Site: brandenburg
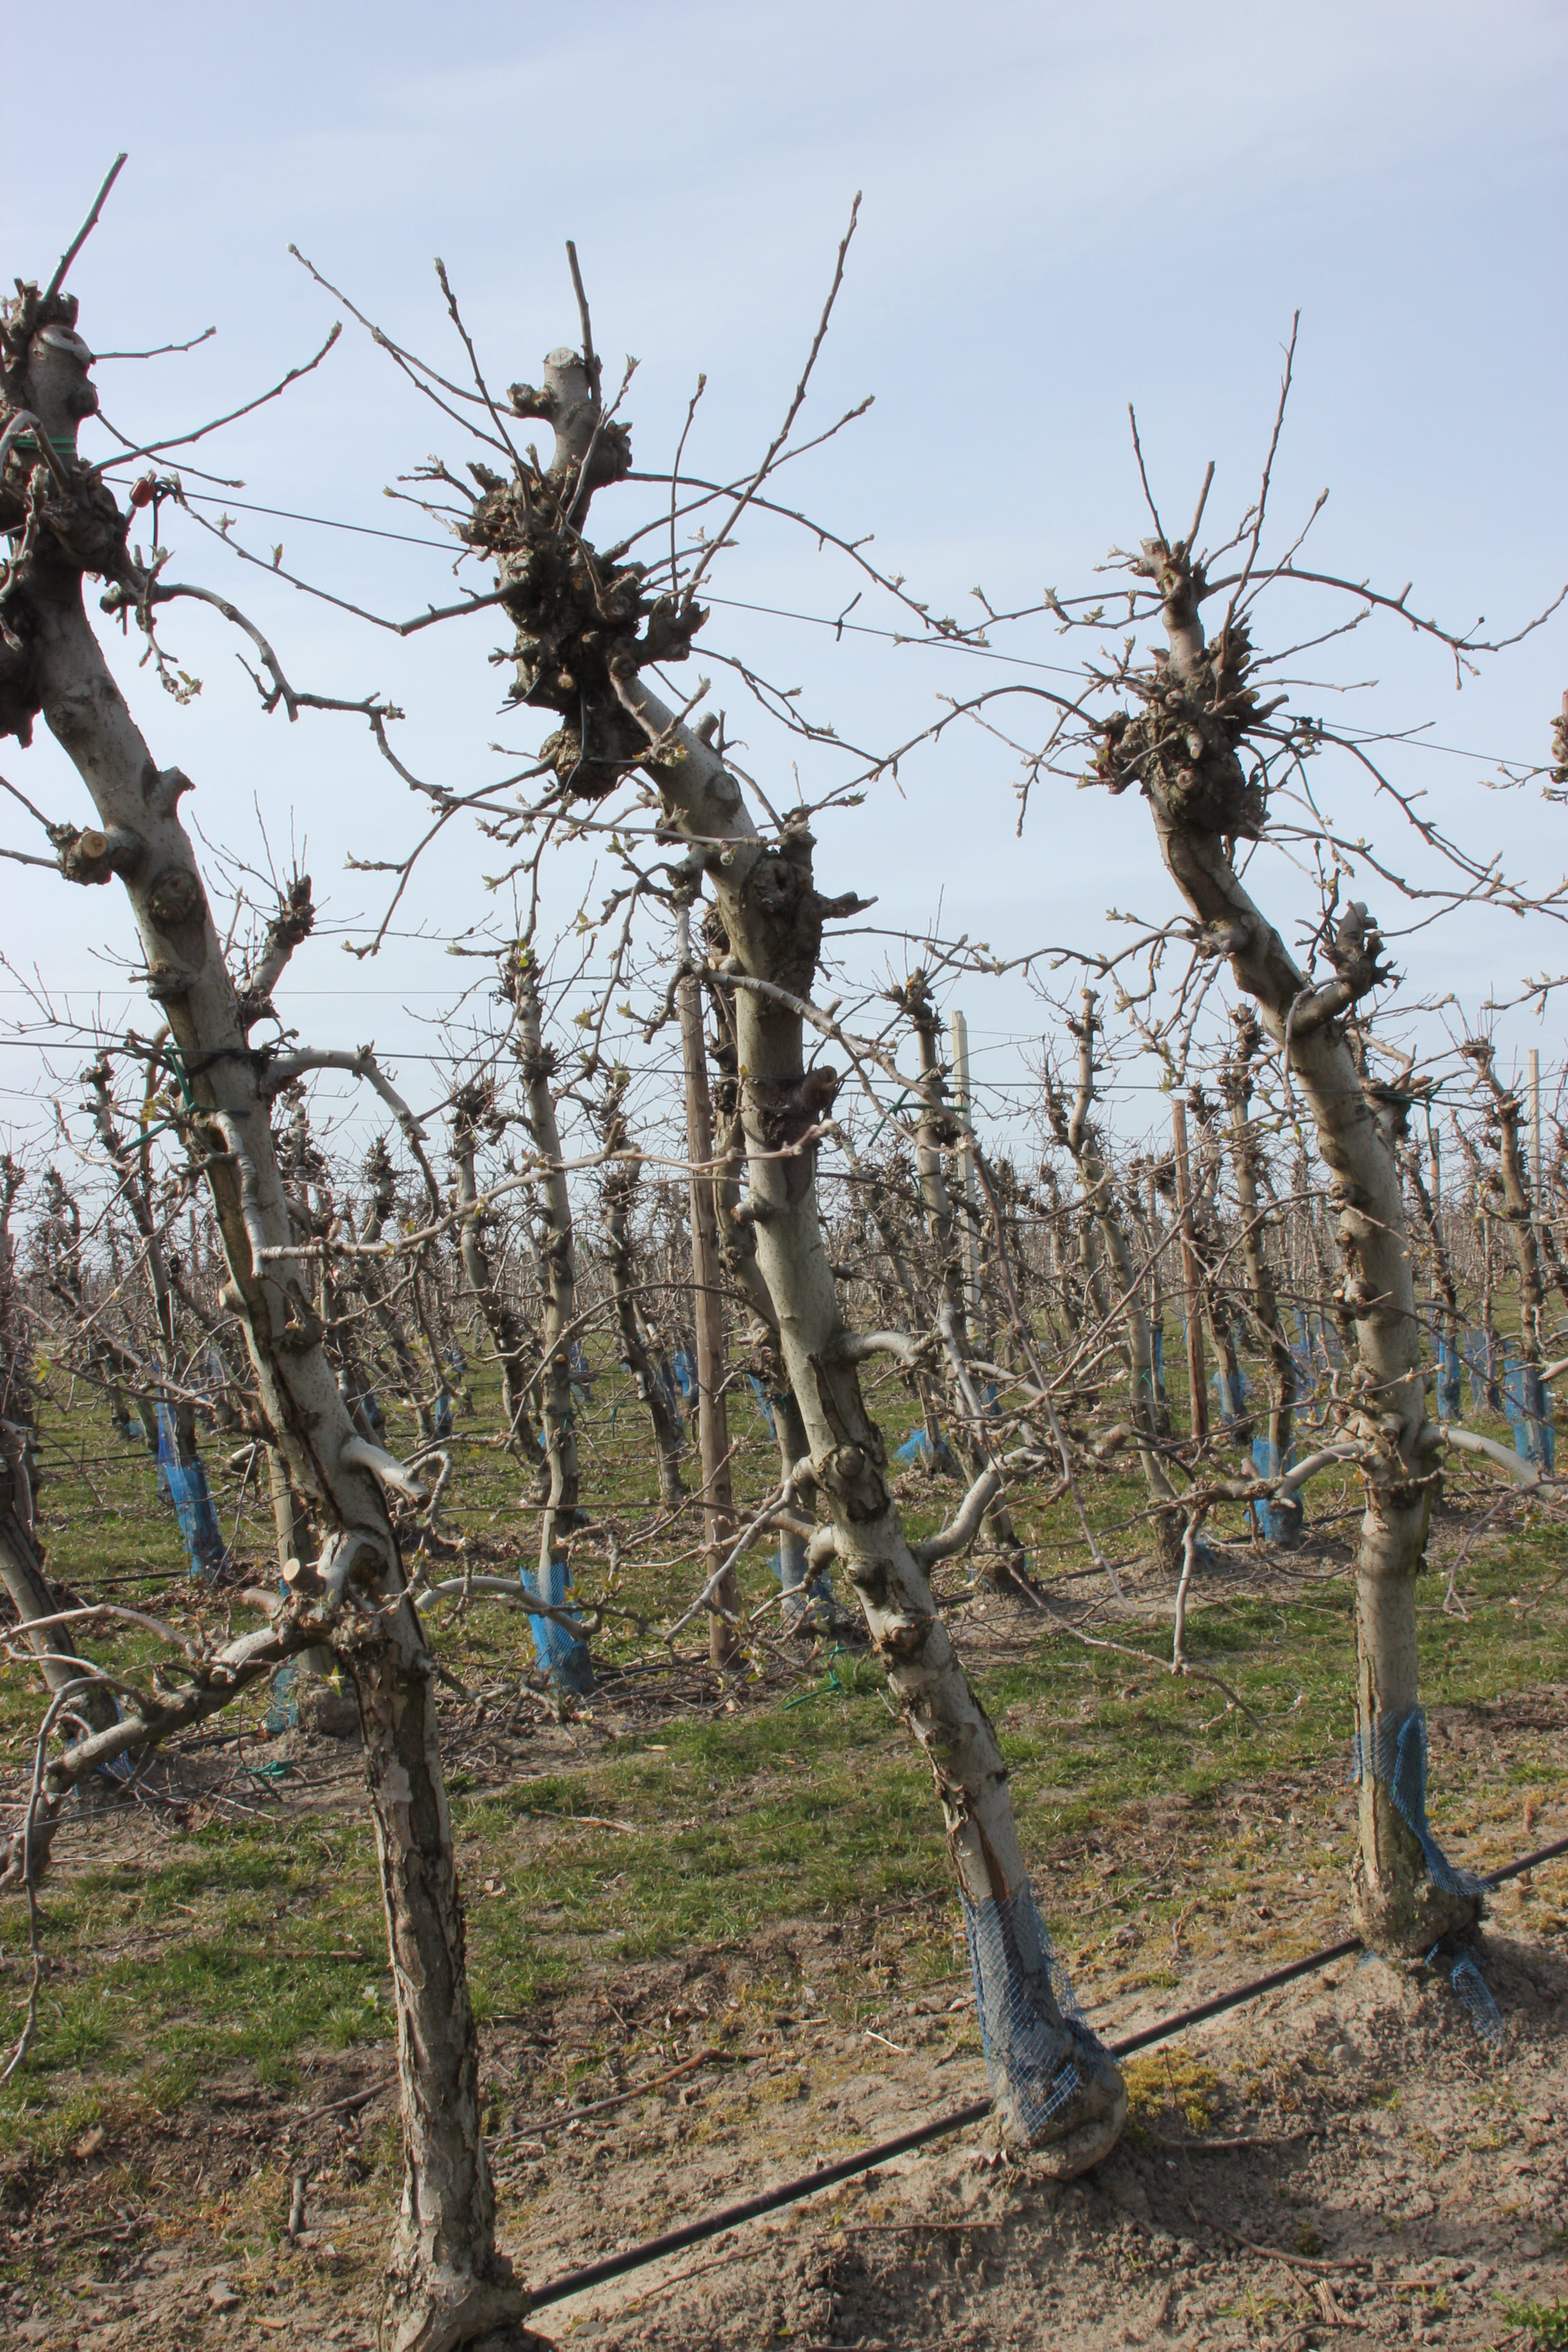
Growth stage (BBCH 54): Inflorescence emergence